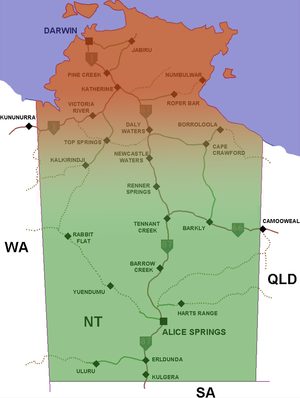
Le Top End est la deuxième région la plus septentrionale du continent australien, après la péninsule du cap York. Sans limite terrestre bien définie, elle couvre une superficie d'environ 400 000 kilomètres carrés, délimitée par la mer sur trois côtés, et au sud par une zone terrestre semi aride.